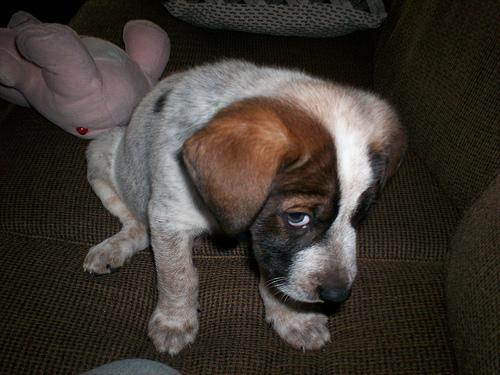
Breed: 217-n000050-bluetick